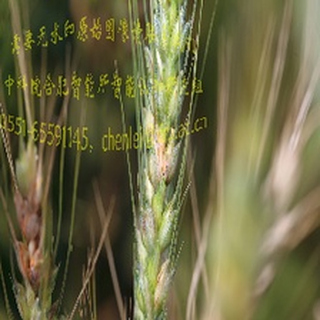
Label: wheat_fusarium_head_blight